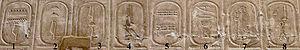
La liste d'Abydos, appelée également table d'Abydos, est la représentation des cartouches de 76 rois ayant précédé Séthi Iᵉʳ. Elle est située sur un mur du temple construit par ce pharaon à Abydos en Égypte, dans un passage qui était à l'origine la chapelle de Sekhmet.